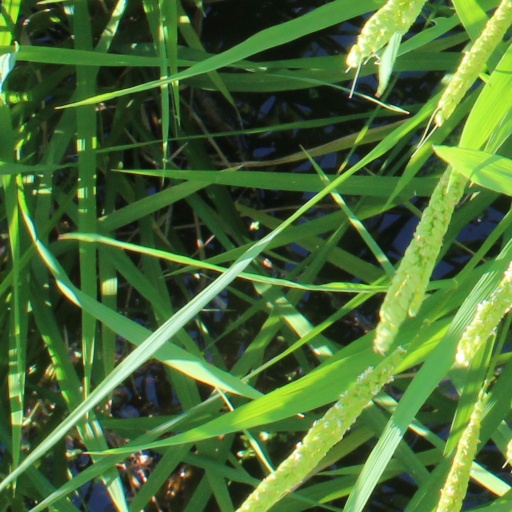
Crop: rice